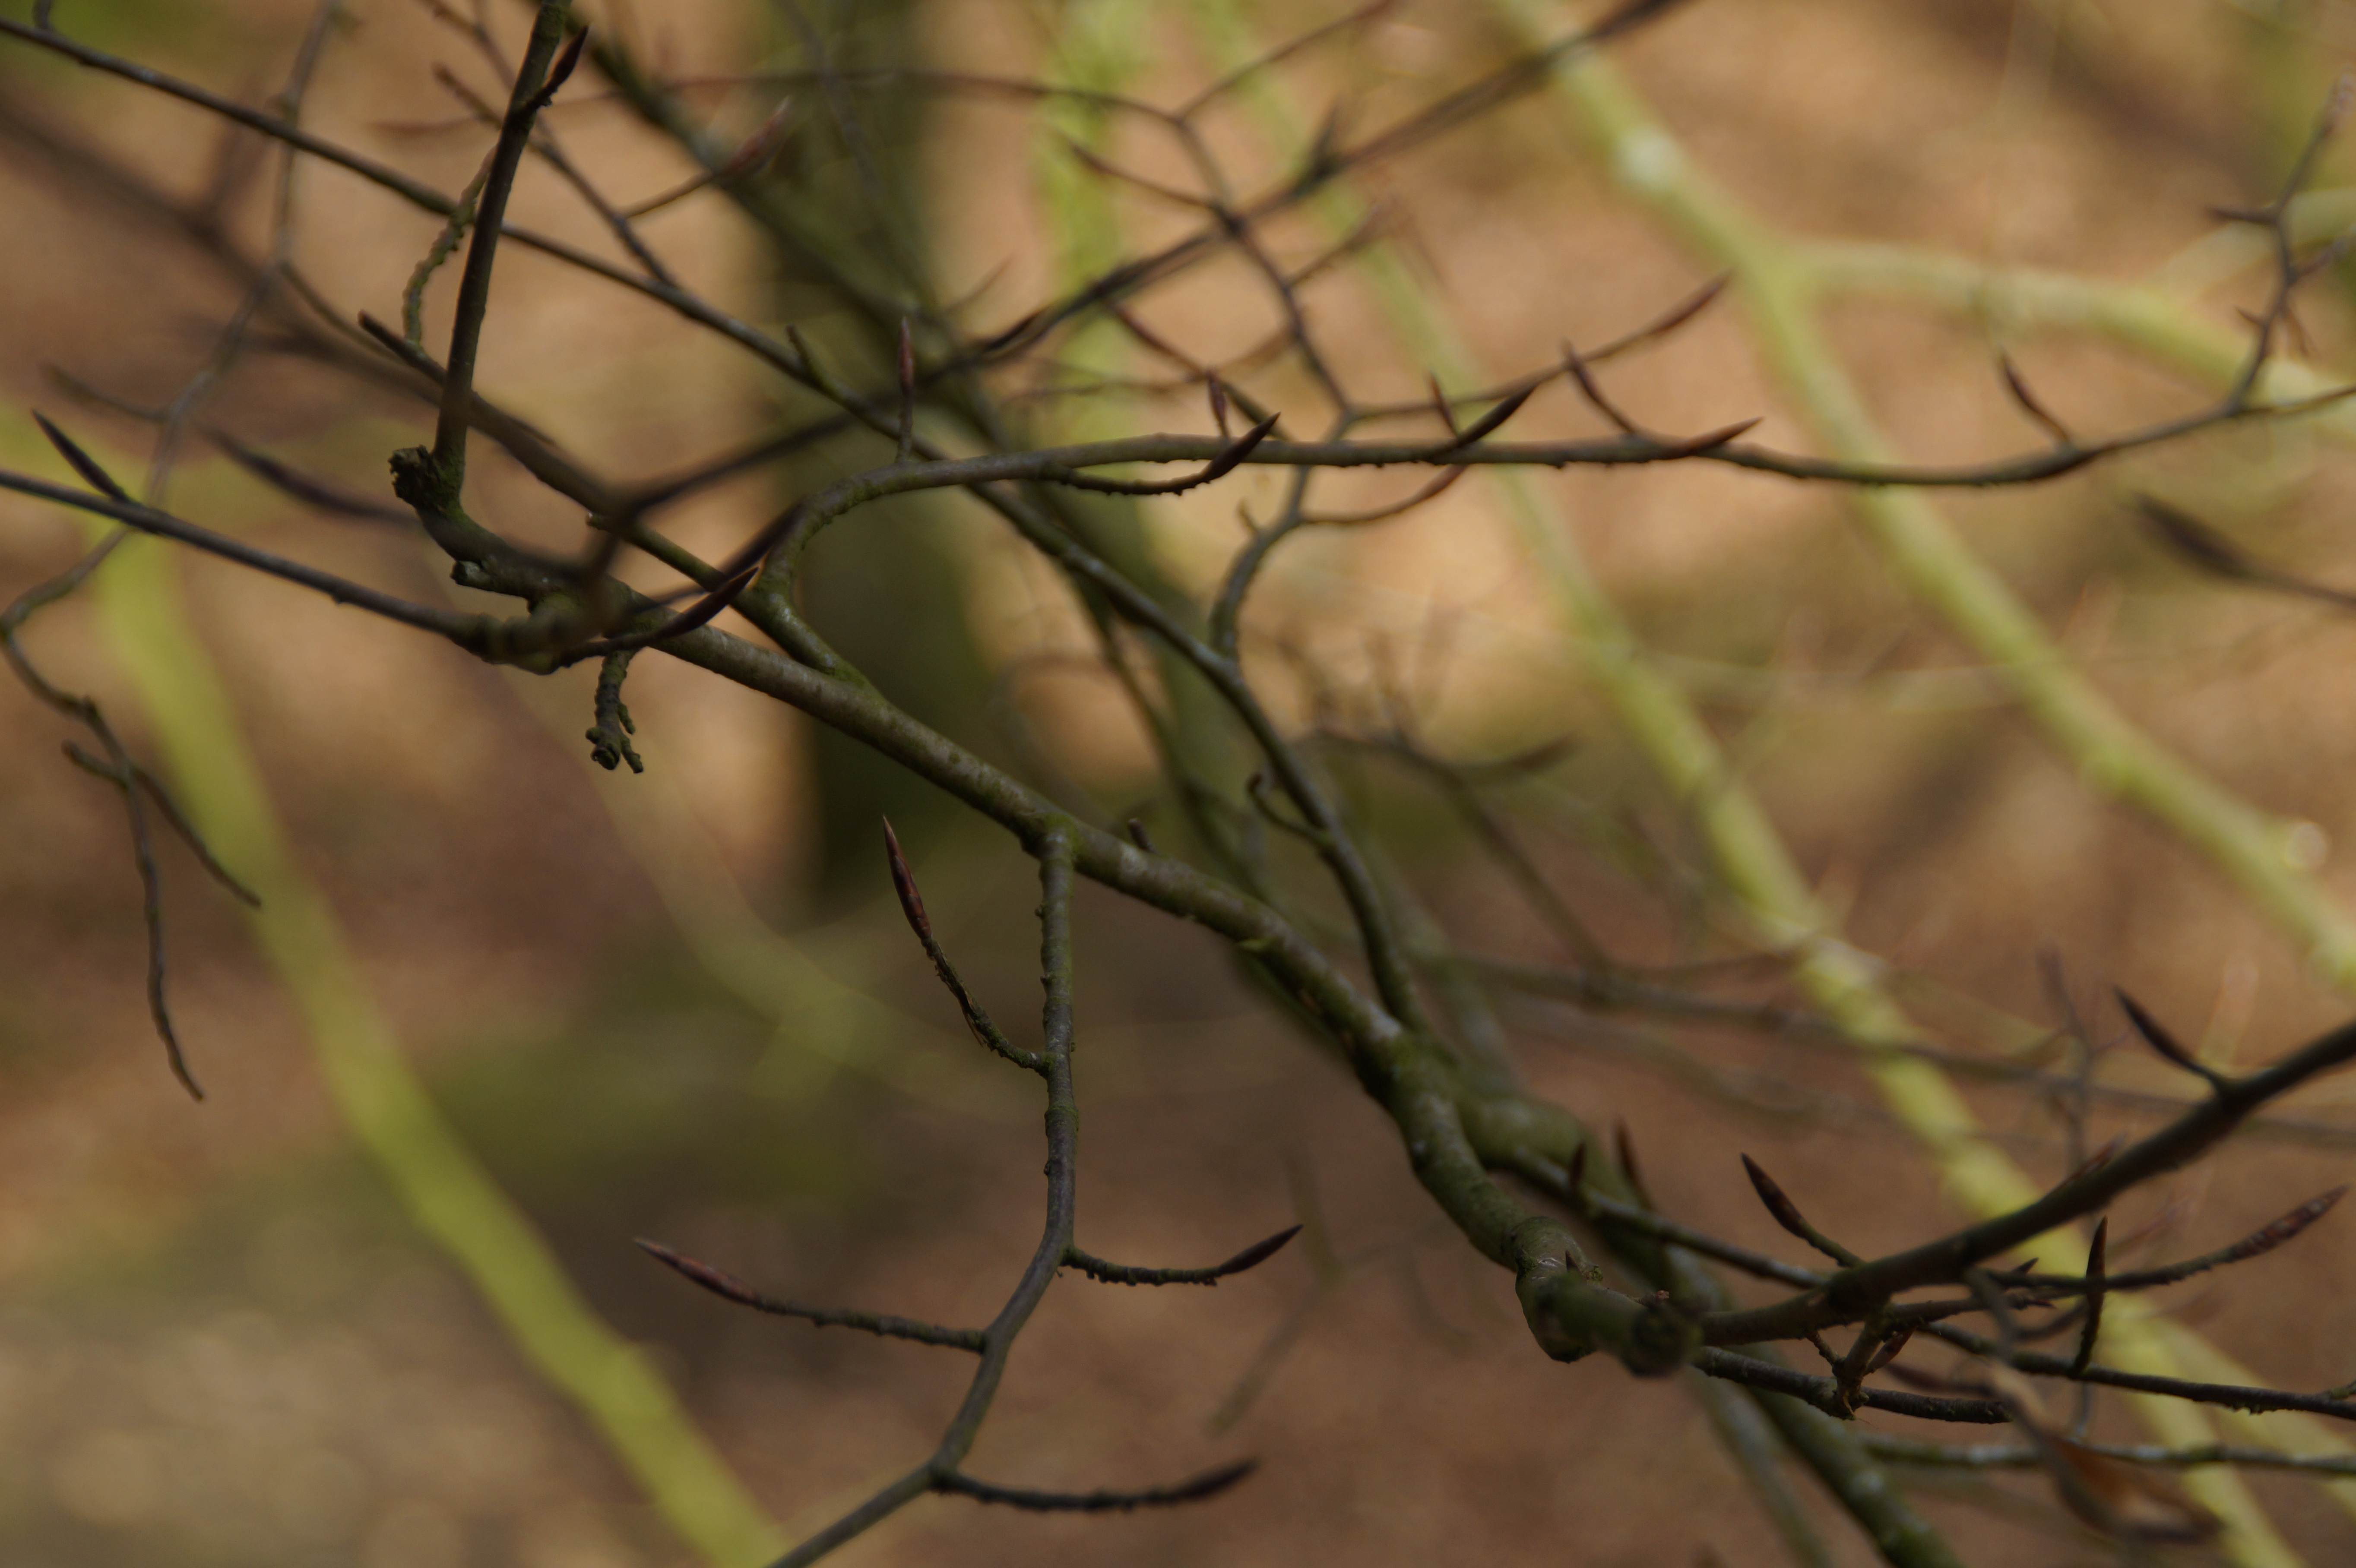
tree, nature, grass, branch, plant, sunlight, leaf, flower, autumn, botany, flora, season, twig, woodland, plant stem, woody plant, thorns spines and prickles